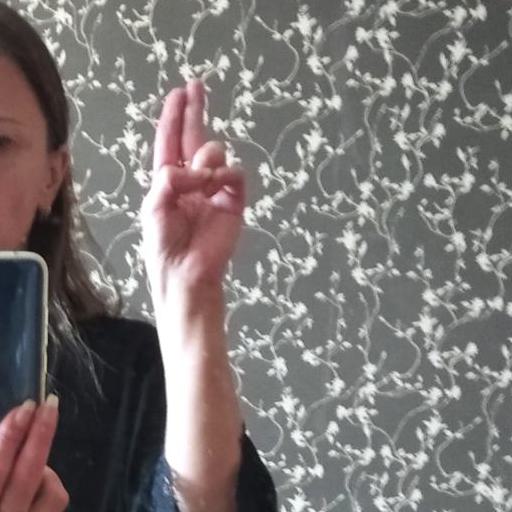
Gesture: two_up